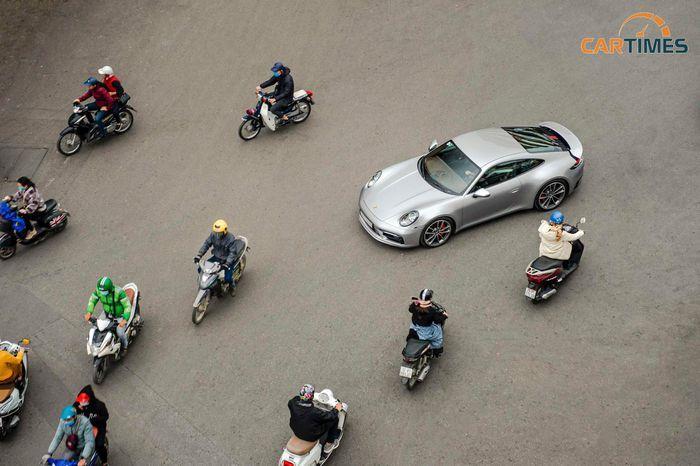
có một chiếc ô tô đang đi gần với những chiếc xe máy